Ghost town

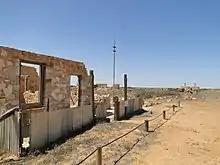
After many years of drought and dust storms, the town of Farina, South Australia, was abandoned.

In the United Kingdom, thousands of villages were abandoned during the Middle Ages, as a result of Black Death, revolts, and enclosure, the process by which vast amounts of farmland became privately owned. Since there are rarely any visible remains of these settlements, they are not generally considered ghost towns; instead, they are referred to in archaeological circles as deserted medieval villages.